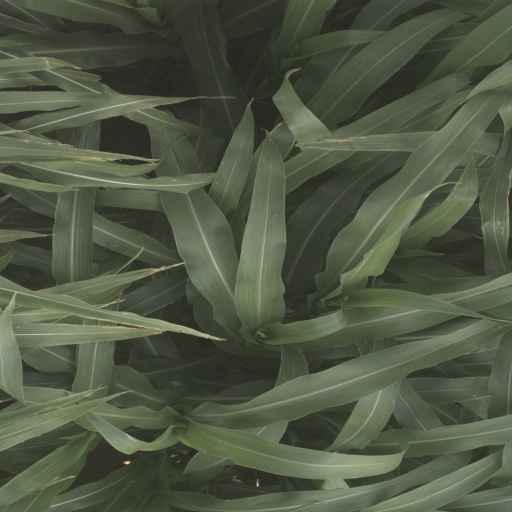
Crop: sorghum